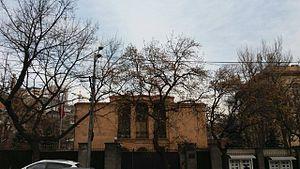
Ceci est une liste des représentations diplomatiques de la République populaire de Chine. La République populaire de Chine possède un vaste réseau diplomatique, qui représente les liens économiques, commerciaux, politiques, culturels et militaires importants du pays à travers le monde.